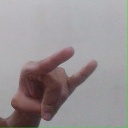
अक्षर: च